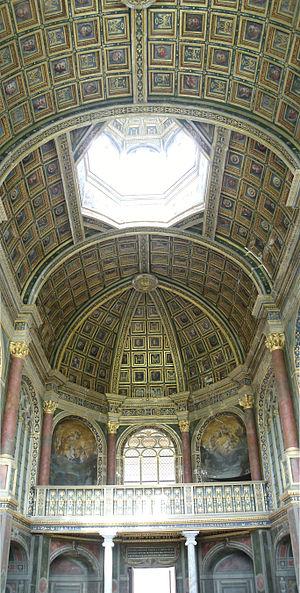
Chapelle haute Saint Saturnin, Château de Fontainebleau.
Le château de Fontainebleau est un château royal de styles principalement Renaissance et classique, près du centre-ville de Fontainebleau, à une soixantaine de kilomètres au sud-est de Paris, en France. Les premières traces d'un château à Fontainebleau remontent au XIIᵉ siècle. Les derniers travaux sont effectués au XIXᵉ siècle.